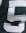
Number: 5